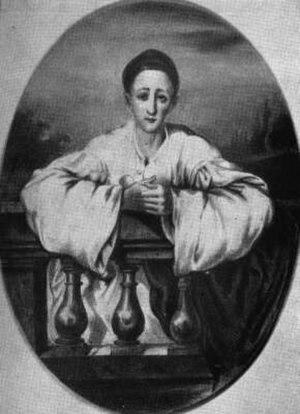
Un mime est un acteur qui joue le plus souvent des rôles muets, sans masque. Le mime est un genre théâtral dont les expressions principales sont l'attitude, la mimique et le geste
Jean-Gaspard-Baptiste Deburau – Jan Kašpar Dvořák selon l'état civil tchèque – est un célèbre mime français, né à Kolín le 17 juillet 1796 et mort à Paris le 17 juin 1846.